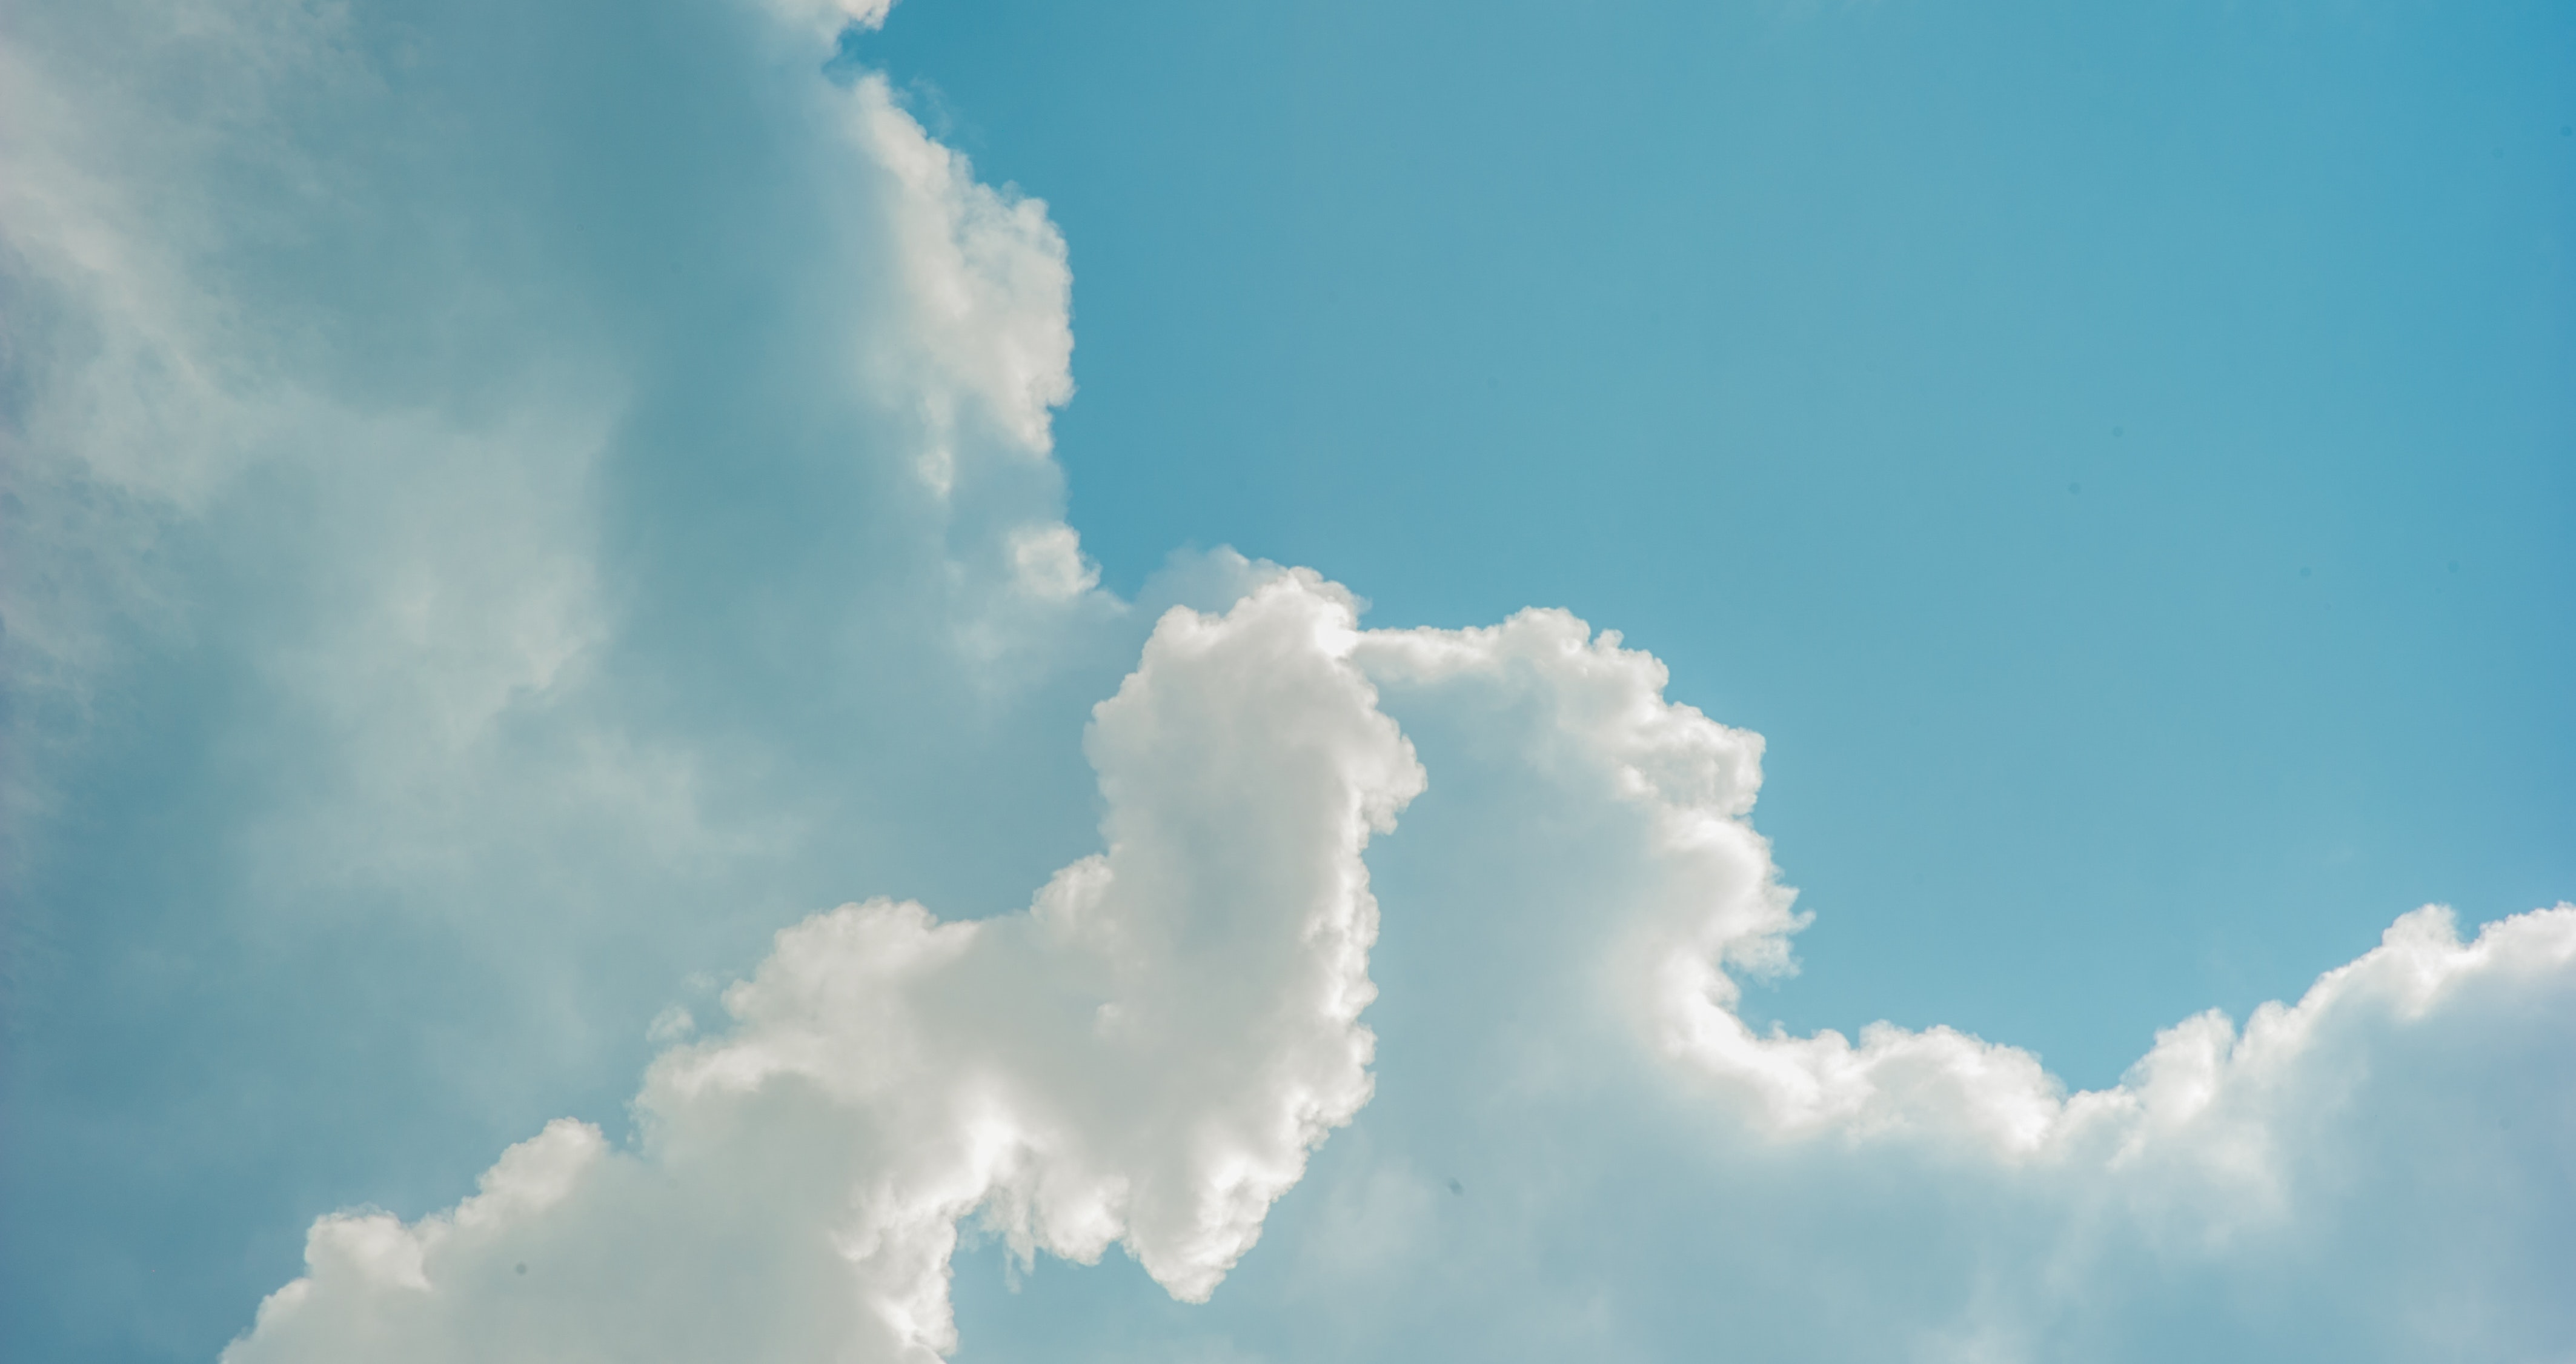
sky, cloud, daytime, blue, cumulus, atmosphere, meteorological phenomenon, atmospheric phenomenon, azure, calm, sunlight, bungee jumping